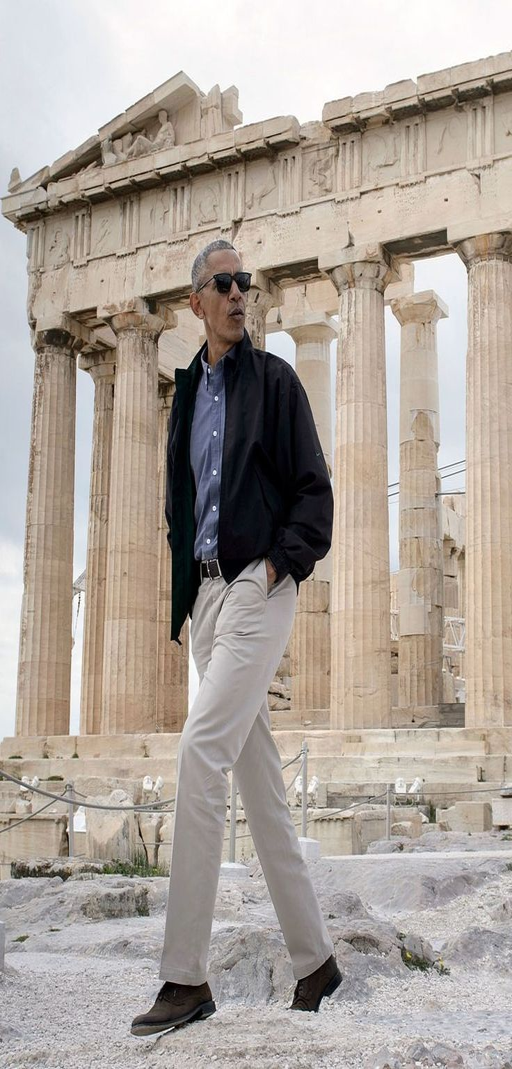
not since politician have we seen a man work his presidential wardrobe so artfully .